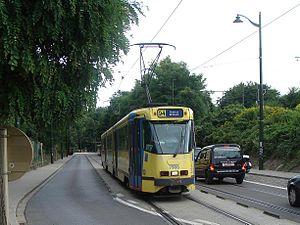
PCC 7900 affichant le future terminus de la ligne 94.
Le tramway de Bruxelles est un système de transport en commun, composé de dix-huit lignes, d’une longueur totale de 215 kilomètres, qui fonctionne en Région de Bruxelles-Capitale, depuis le 1ᵉʳ mai 1869, située en Belgique. Certaines de ces lignes empruntent le prémétro de Bruxelles.
La ligne du tram de Bruxelles était une ligne de tramway créée le 19 mars 1968. Elle reliait jusqu'au 28 septembre 2018, Louise à Musée du Tram. Prolongée le 14 mars 2011, d'Herrmann-Debroux au Musée du Tram, elle a été limitée le 31 août 2013, au nord à Louise au lieu de Stade, à la suite de la création de la ligne.